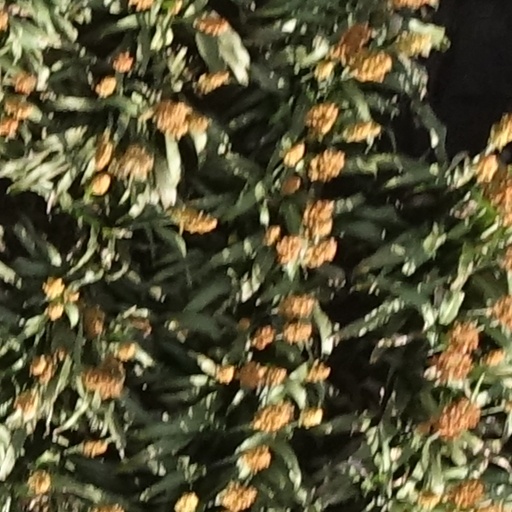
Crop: sorghum